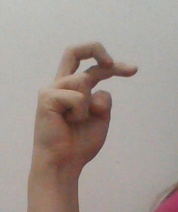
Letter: zay